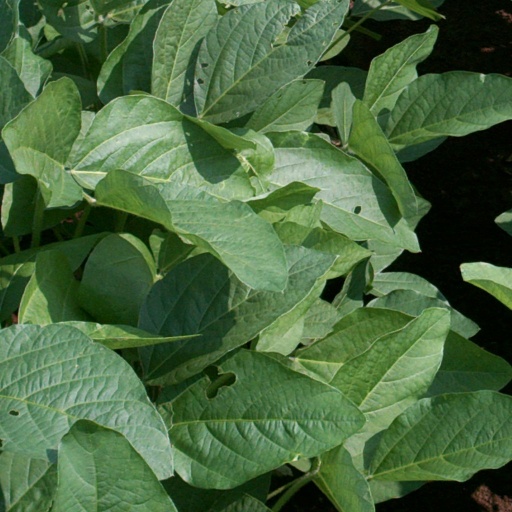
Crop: soybean